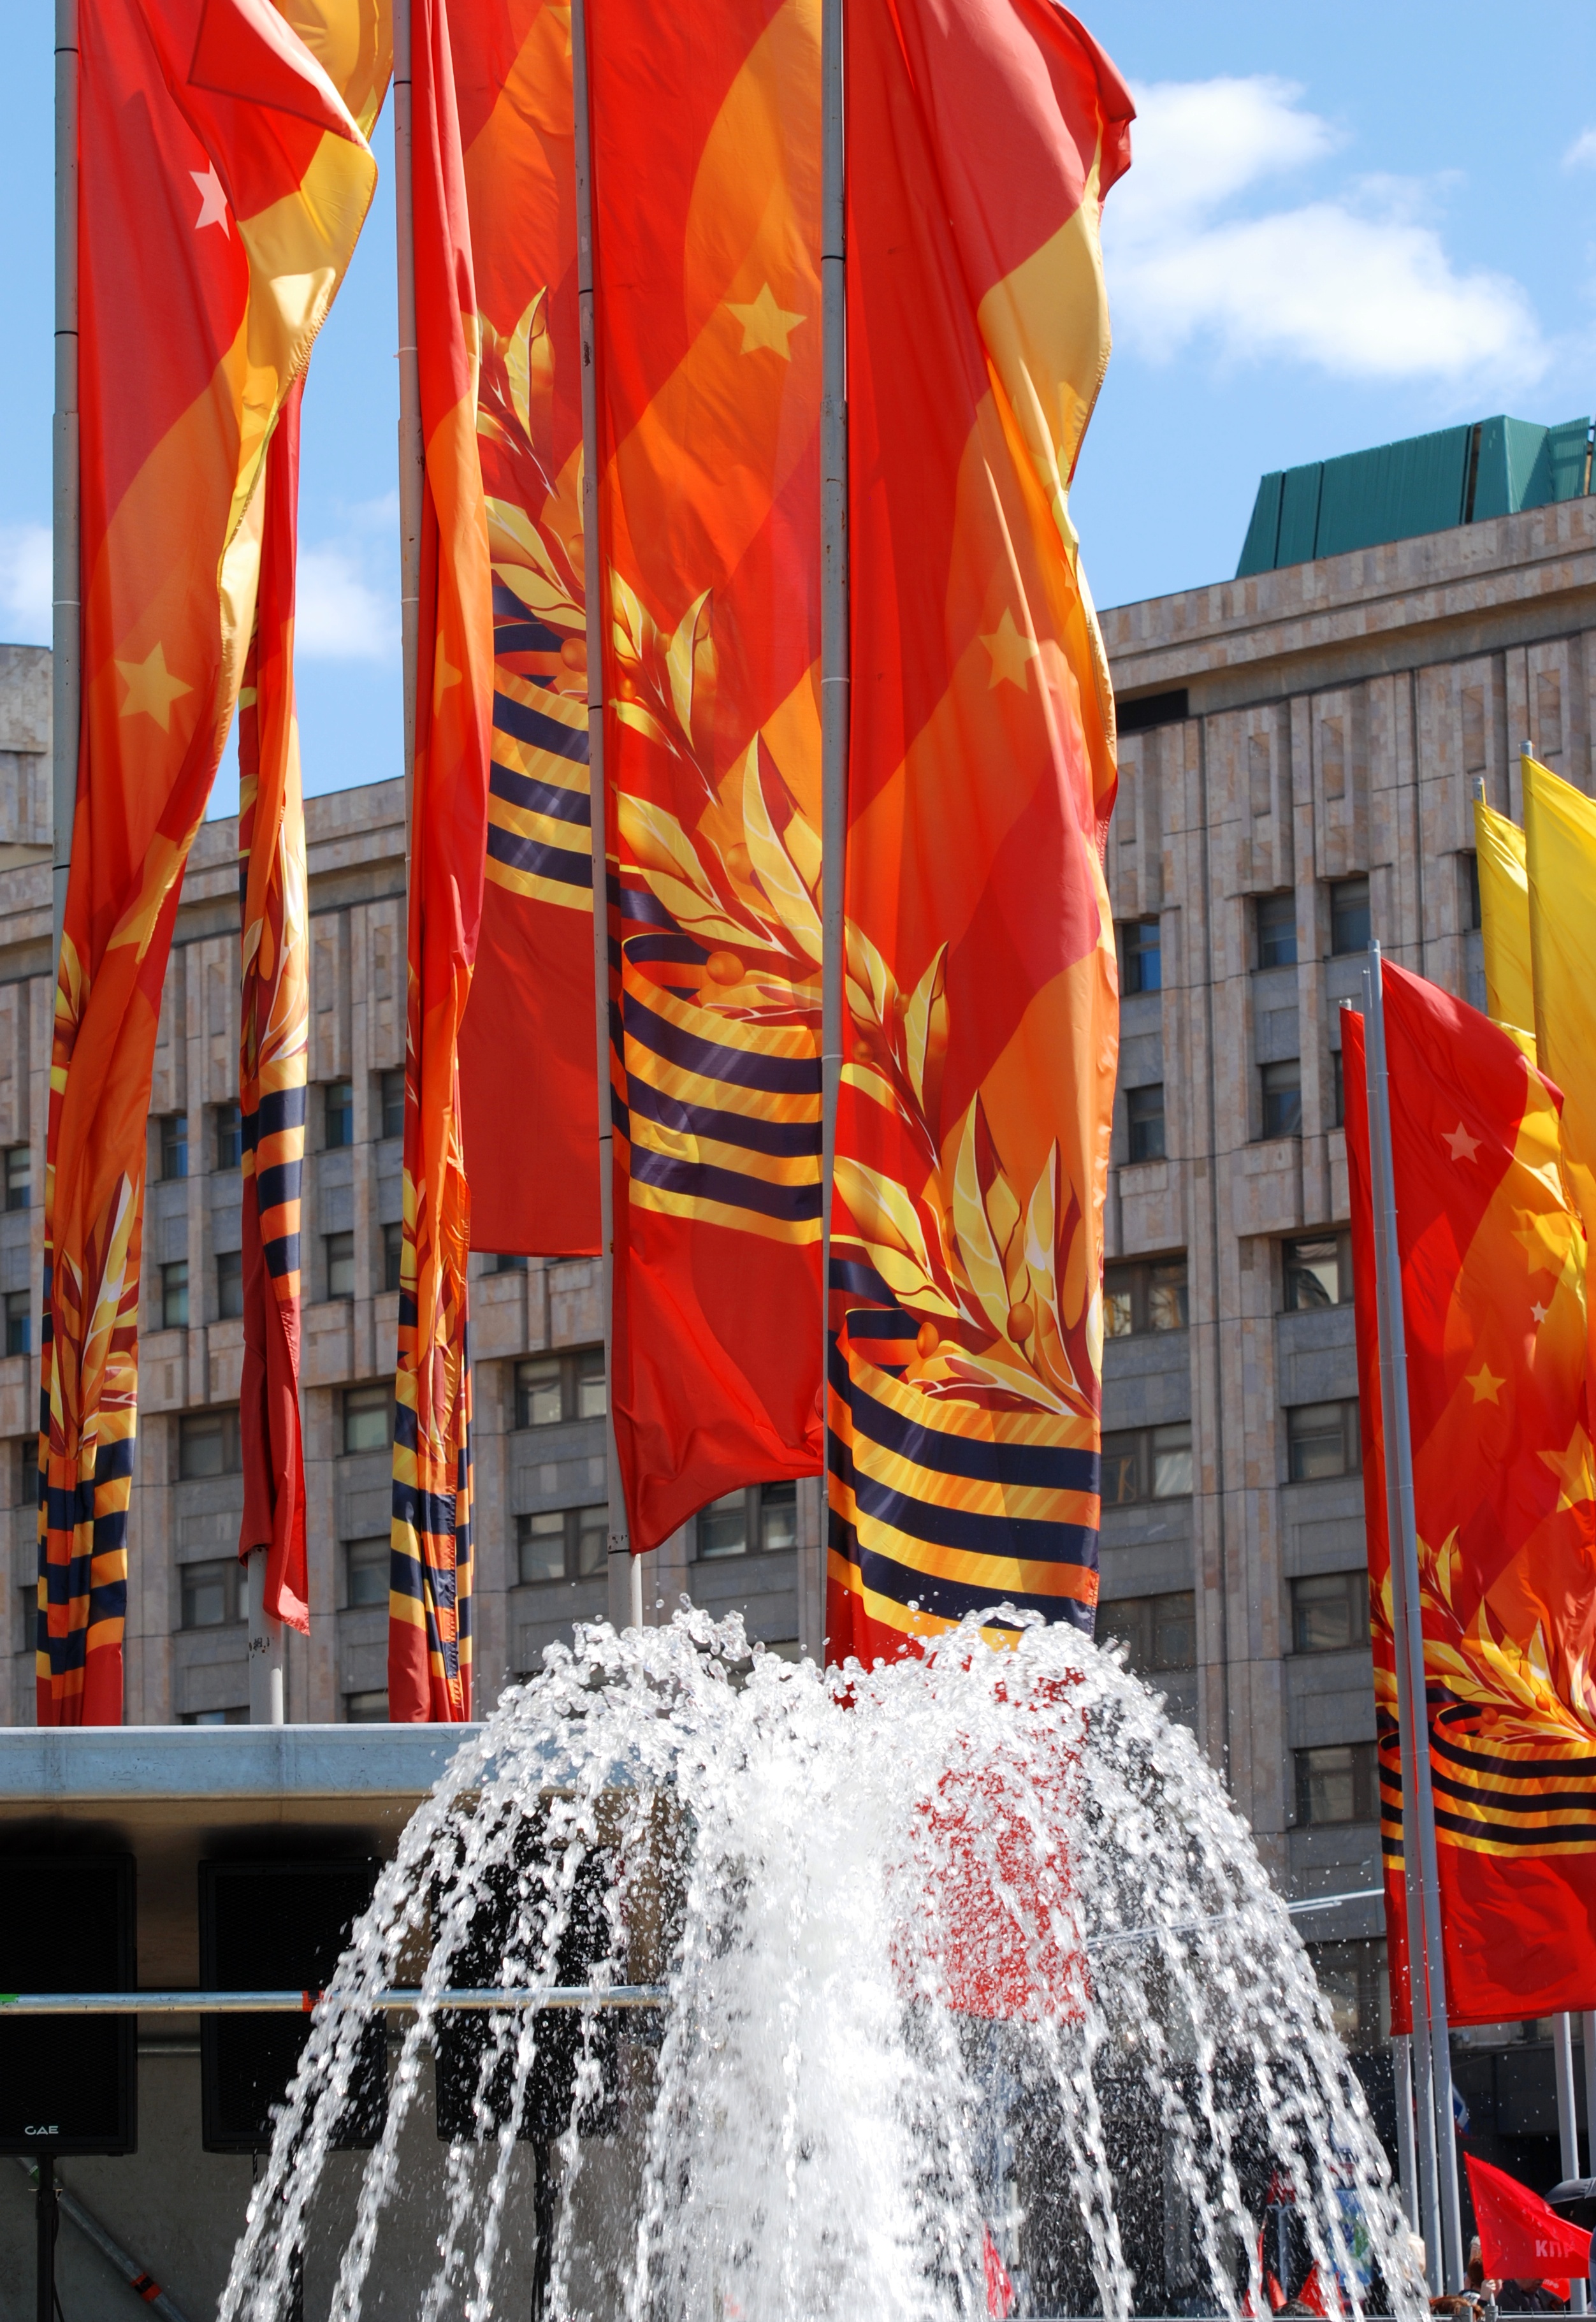
city, red, color, nikon, festival, moscow, russia, d80, moskau, nikond80, moscou, 70300mmf4556gvr